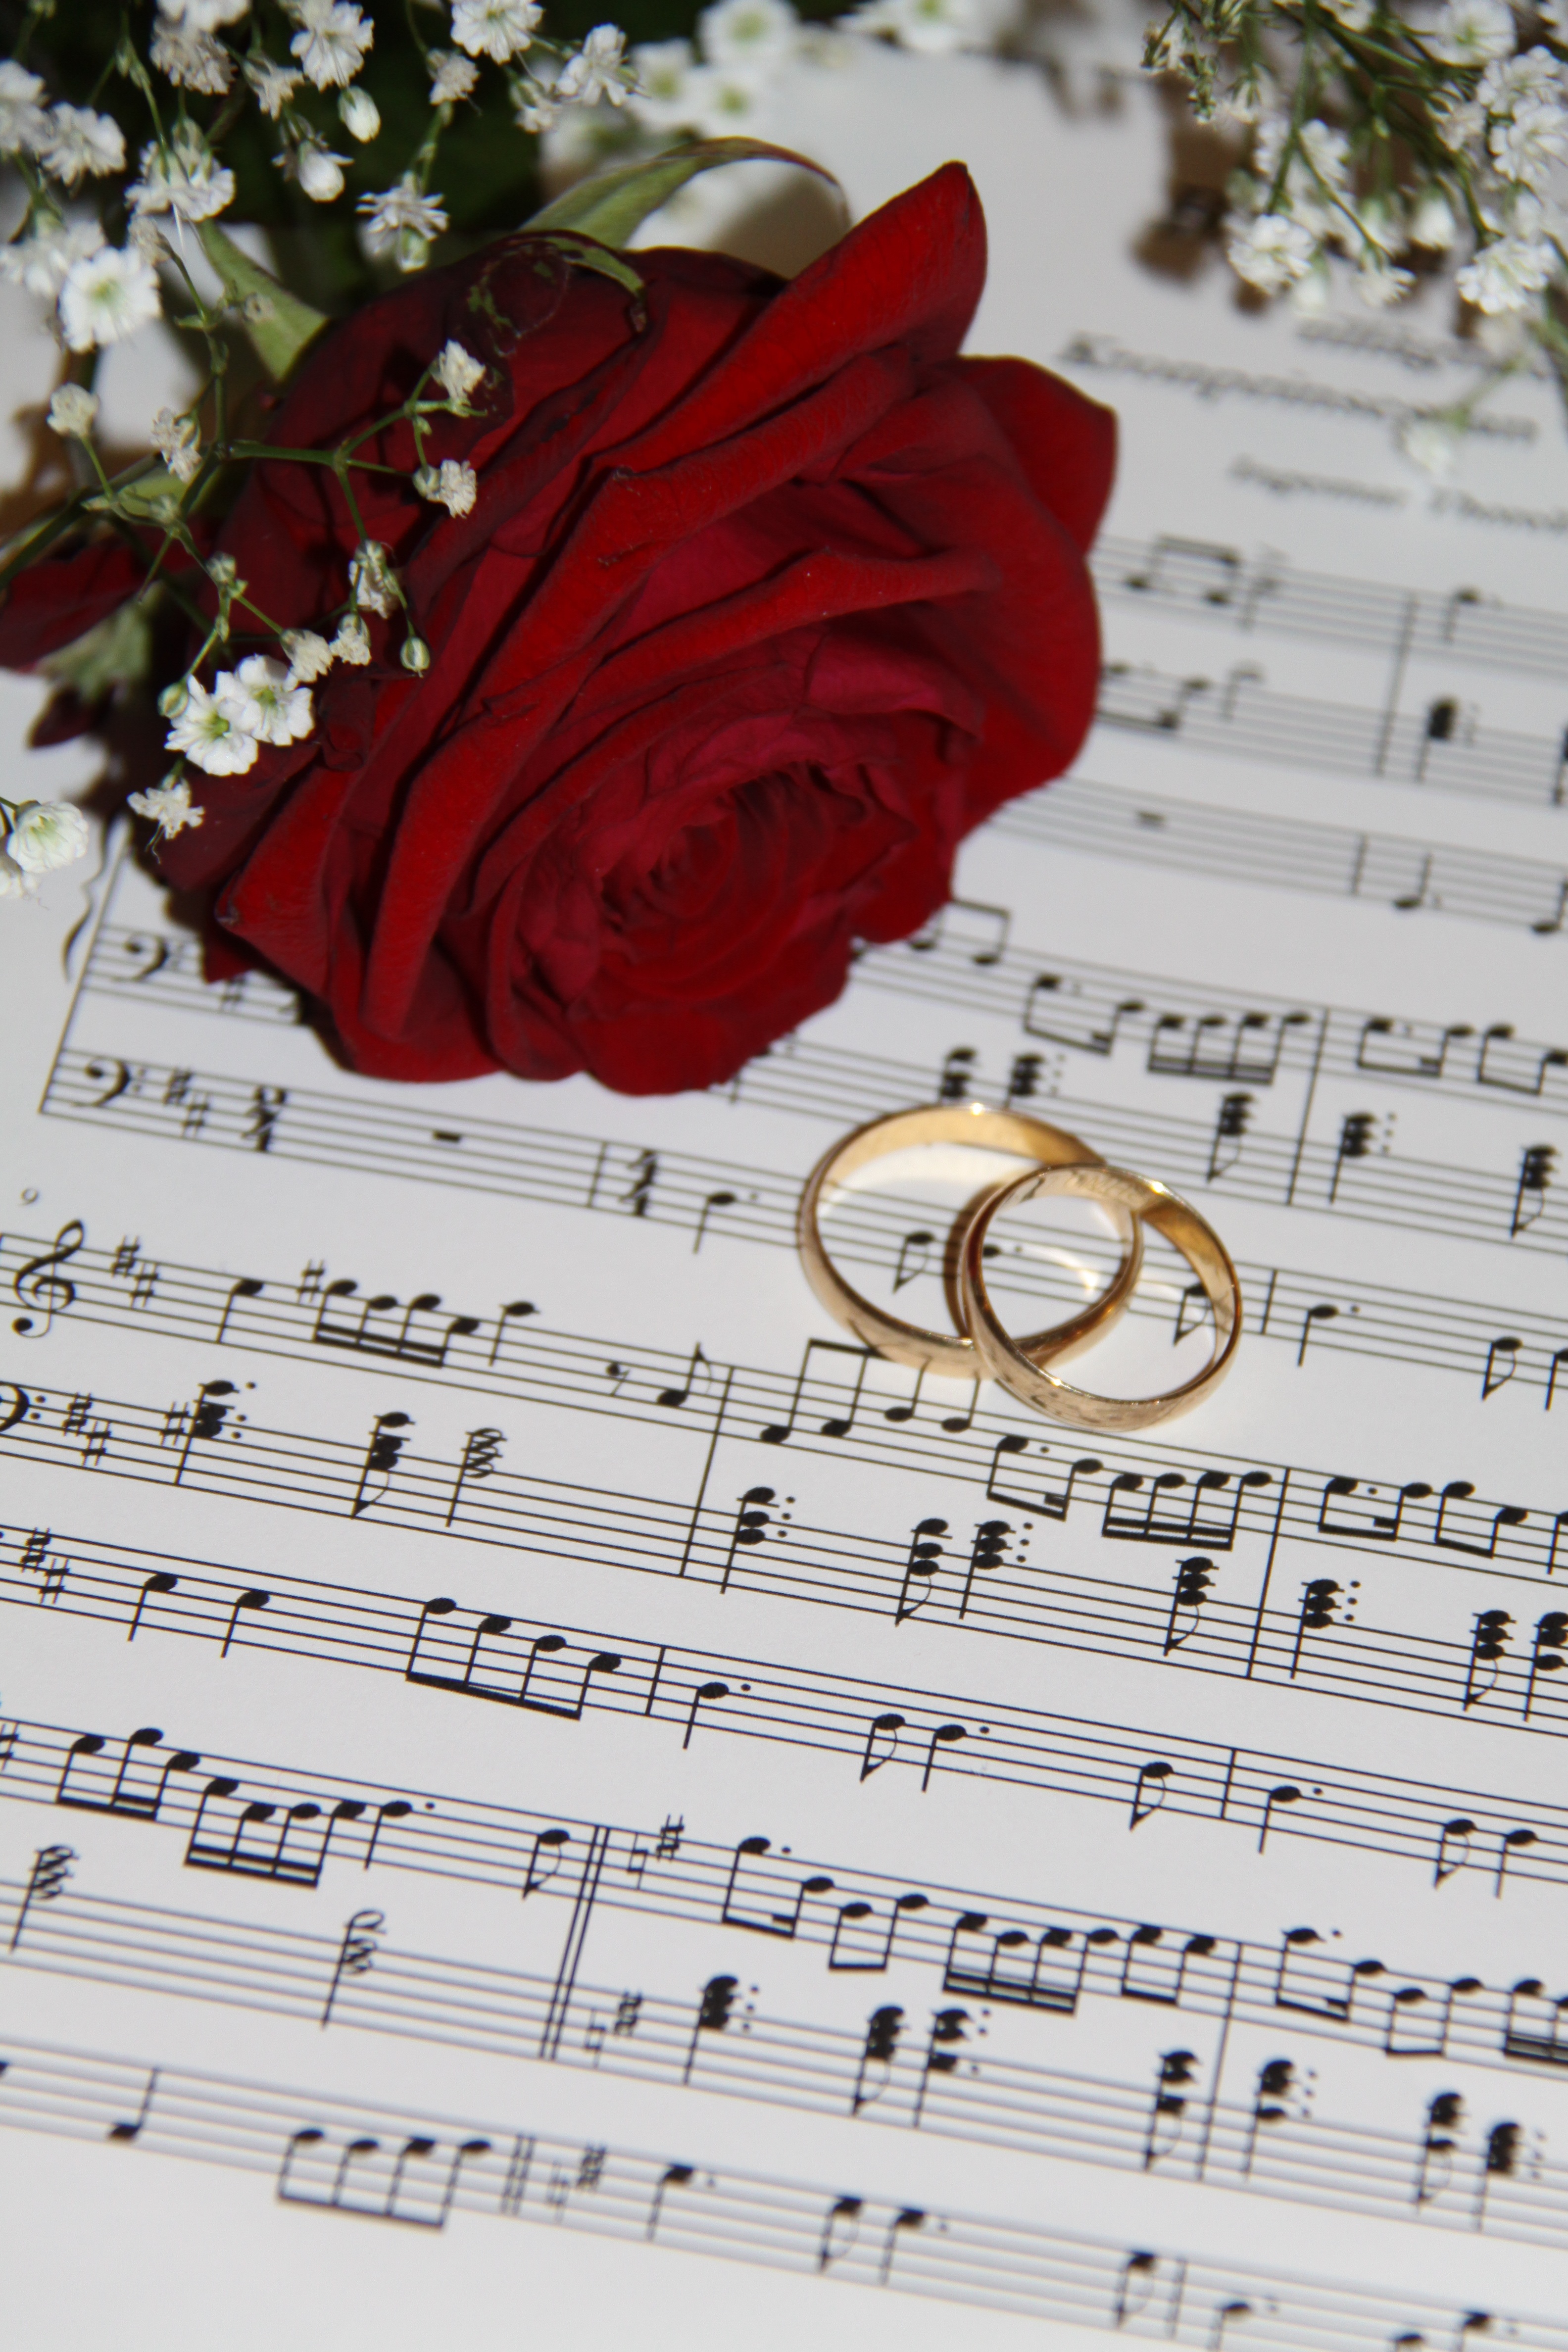
writing, music, plant, flower, rose, red, wedding, font, art, handwriting, call, calligraphy, ros, remarks